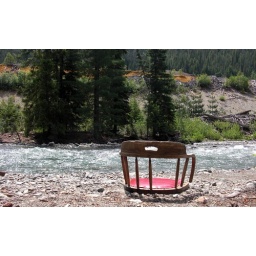
A broken chair down by the river